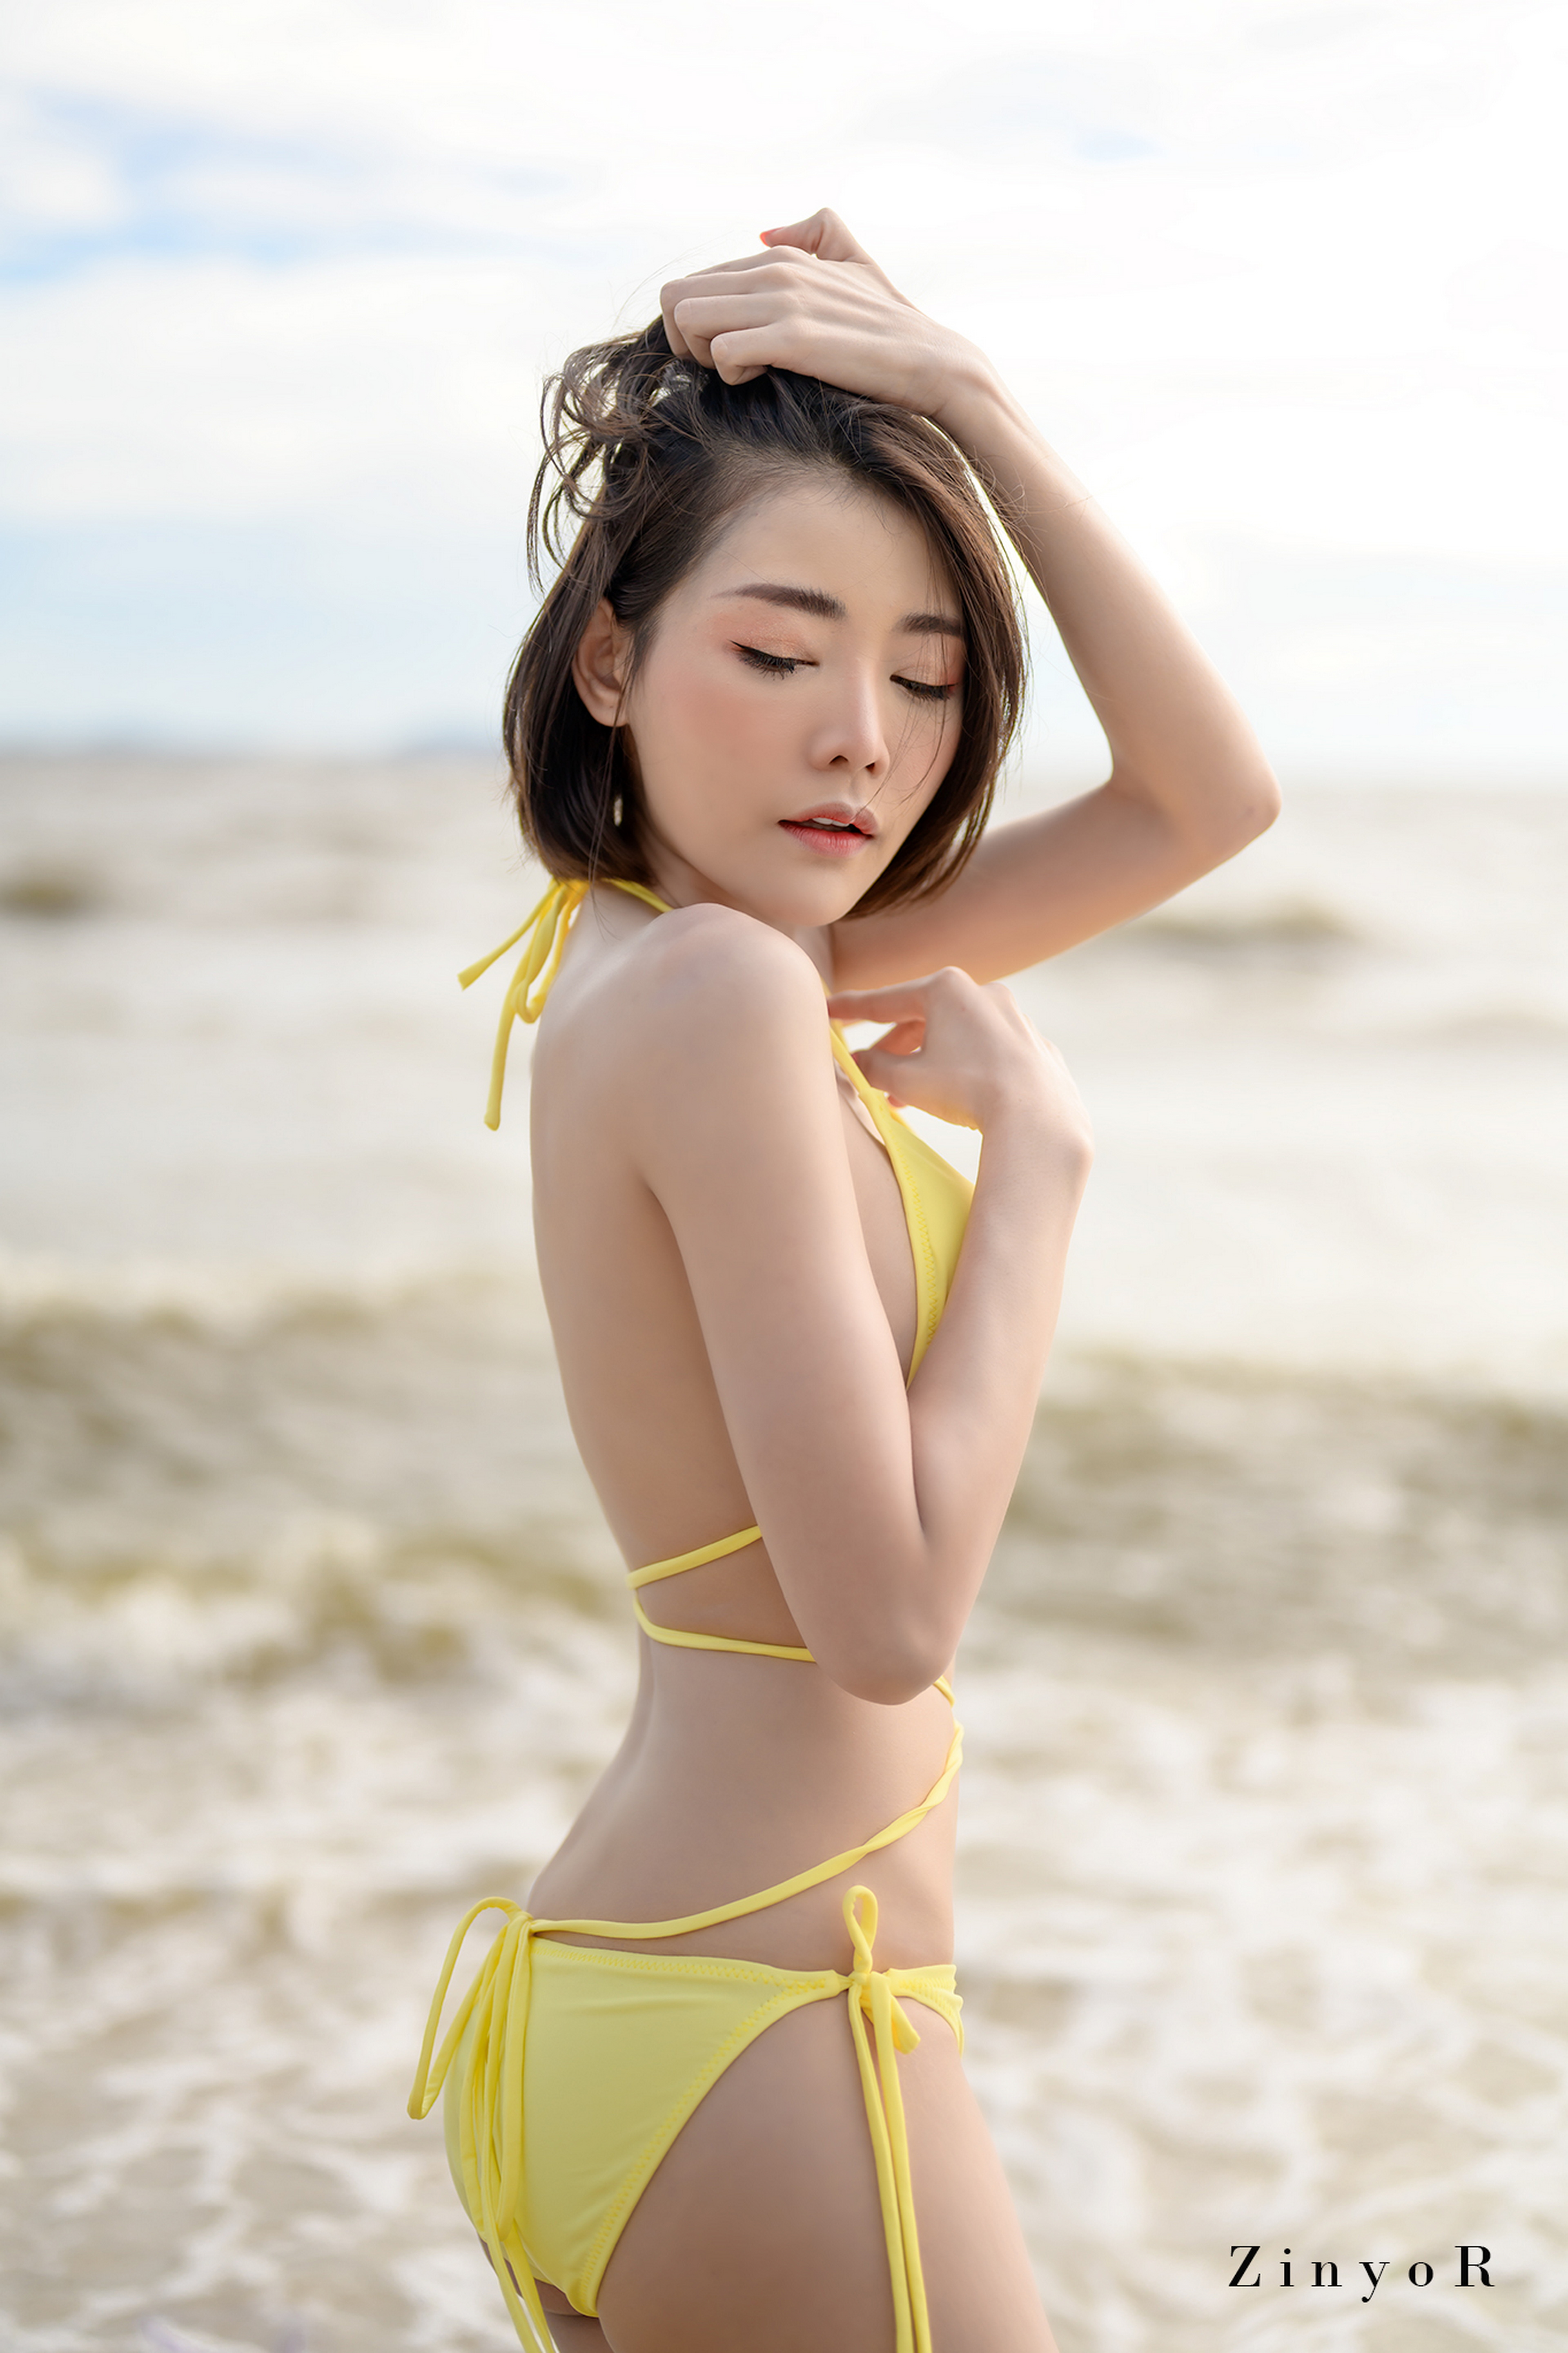
girl, girls, woman, model, person, photo, wallpaper, hair, face, head, eye, water, swimwear, flash photography, happy, beach, thigh, People in nature, waist, lingerie, black hair, undergarment, summer, long hair, swimsuit top, human leg, fashion model, blond, bikini, brown hair, brassiere, art model, abdomen, fun, fashion accessory, gravure idol, chest, swimsuit bottom, underpants, sitting, leisure, photo shoot, ocean, portrait photography, sea, vacation